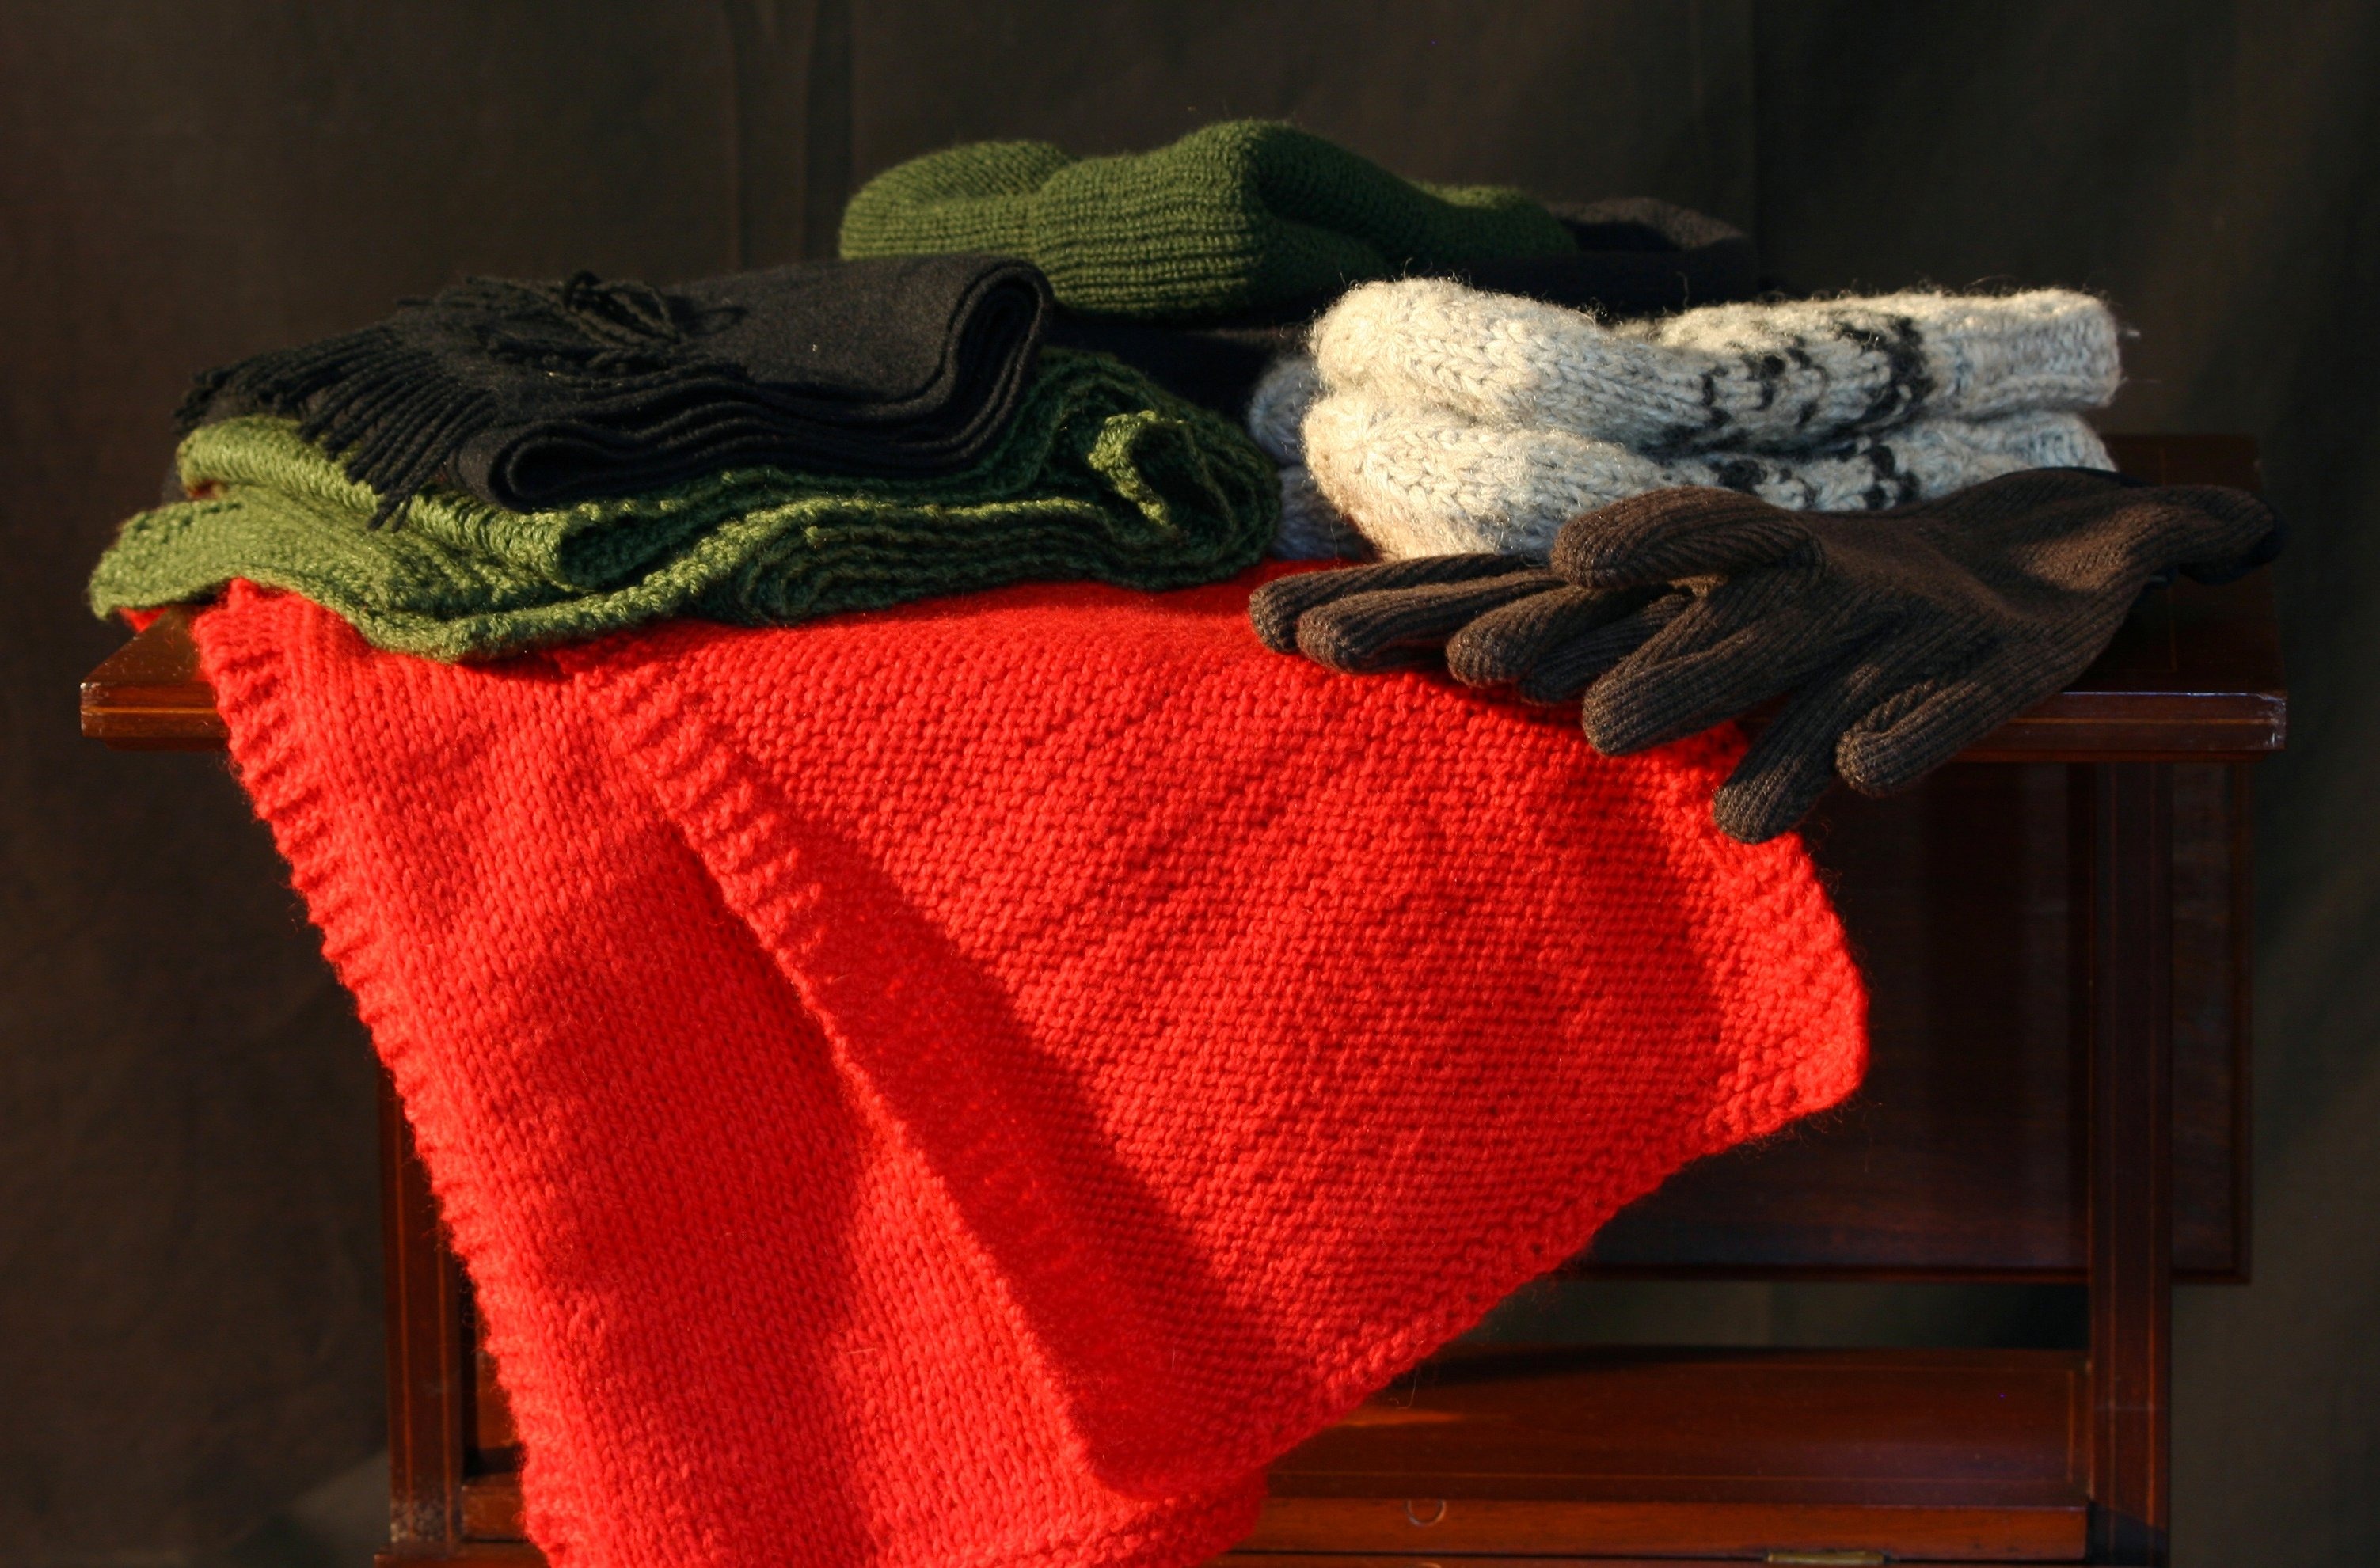
red, clothing, furniture, knit, outerwear, wool, material, crochet, knitting, textile, art, hats, gloves, mittens, winter clothes, scarves, stocking cap, mufflers